Vétra

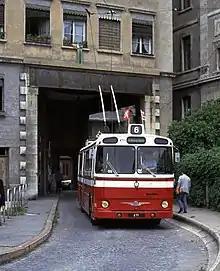
A small fleet of short-chassis vehicles in Lyon were the last Vétra trolleybuses in service anywhere.

By 1983, with the retirement of St. Etienne's last Vétra trolleybuses, Limoges and Lyon were the only systems anywhere that continued to use Vétras in service. The last active examples in Limoges were ex-Paris VBRh vehicles built in 1949–54, and these were retired in June 1989. This left the Lyon trolleybus system as the last operator of Vétra trolleybuses anywhere.